Watson Duke

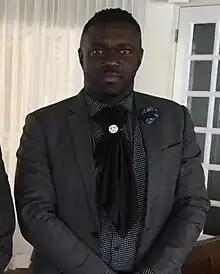
Duke in 2017

Watson Duke (born 1965) is a Tobagonian politician and trade unionist. He is the current president of the Progressive Democratic Patriots, a political party in Trinidad and Tobago.